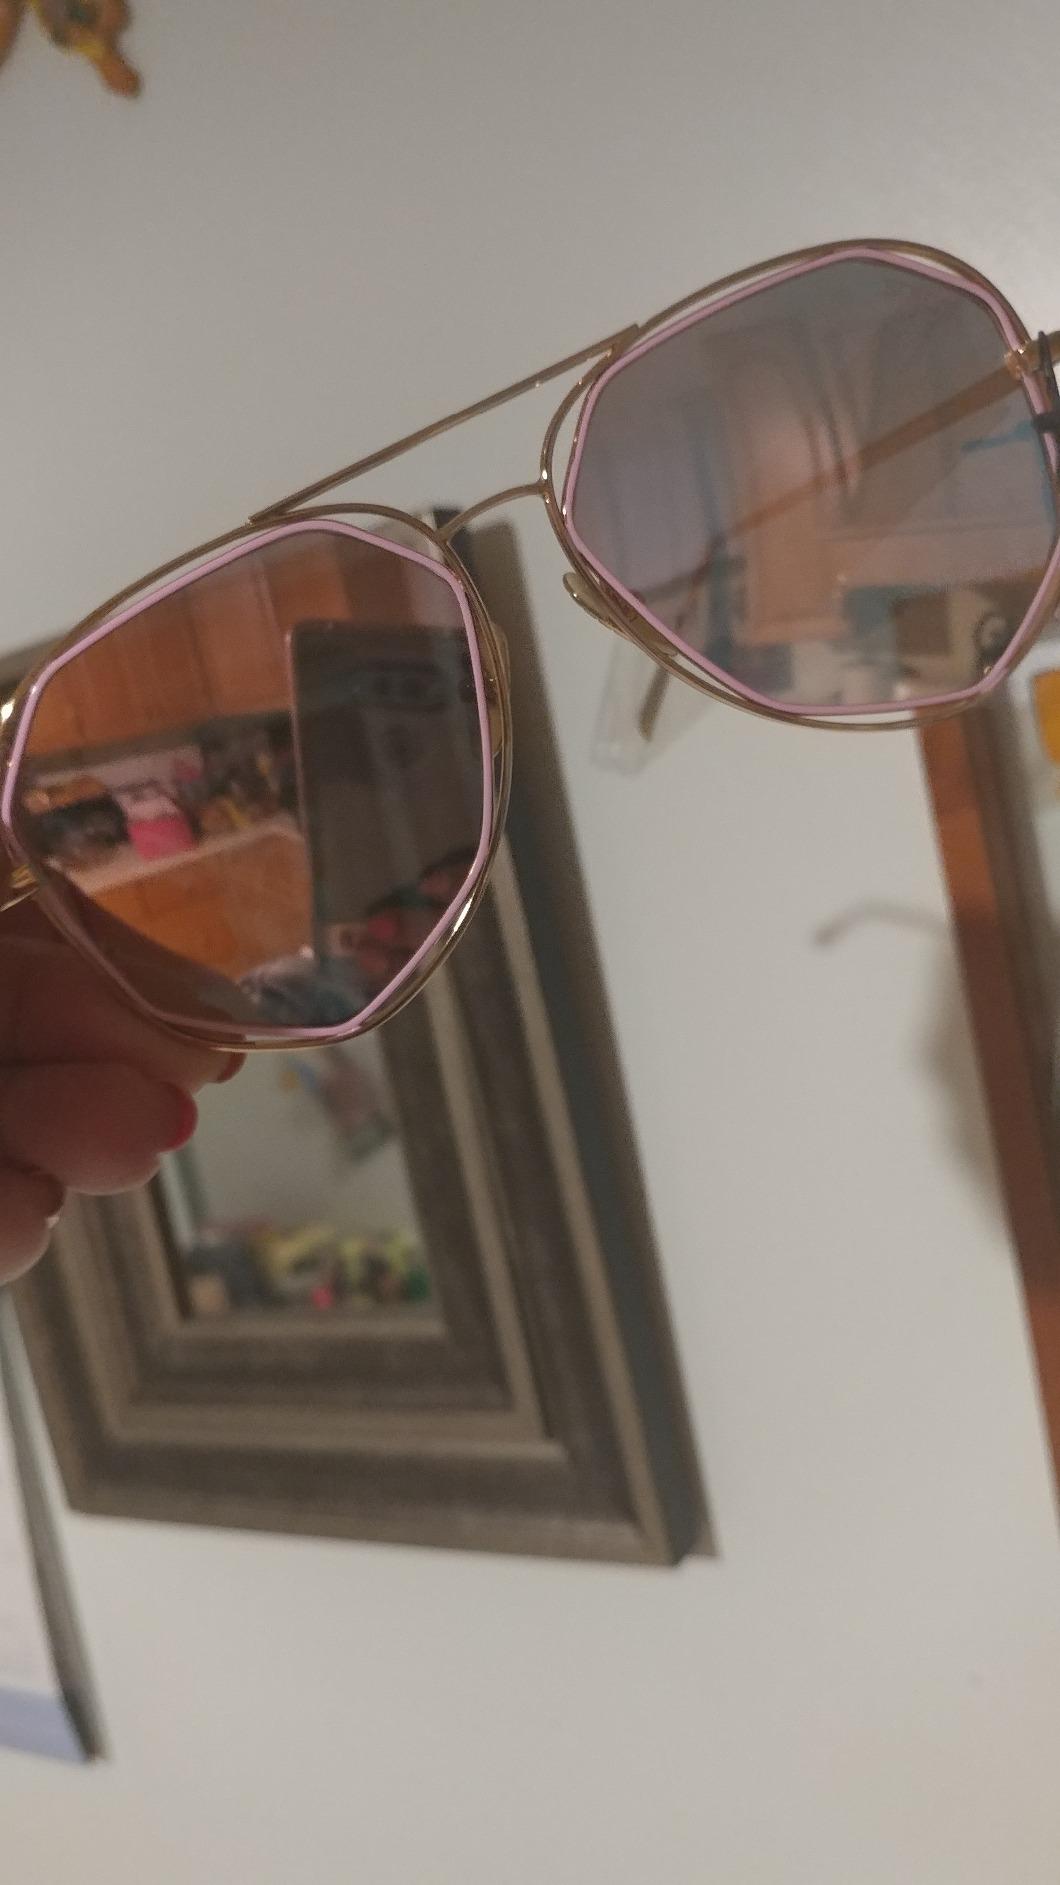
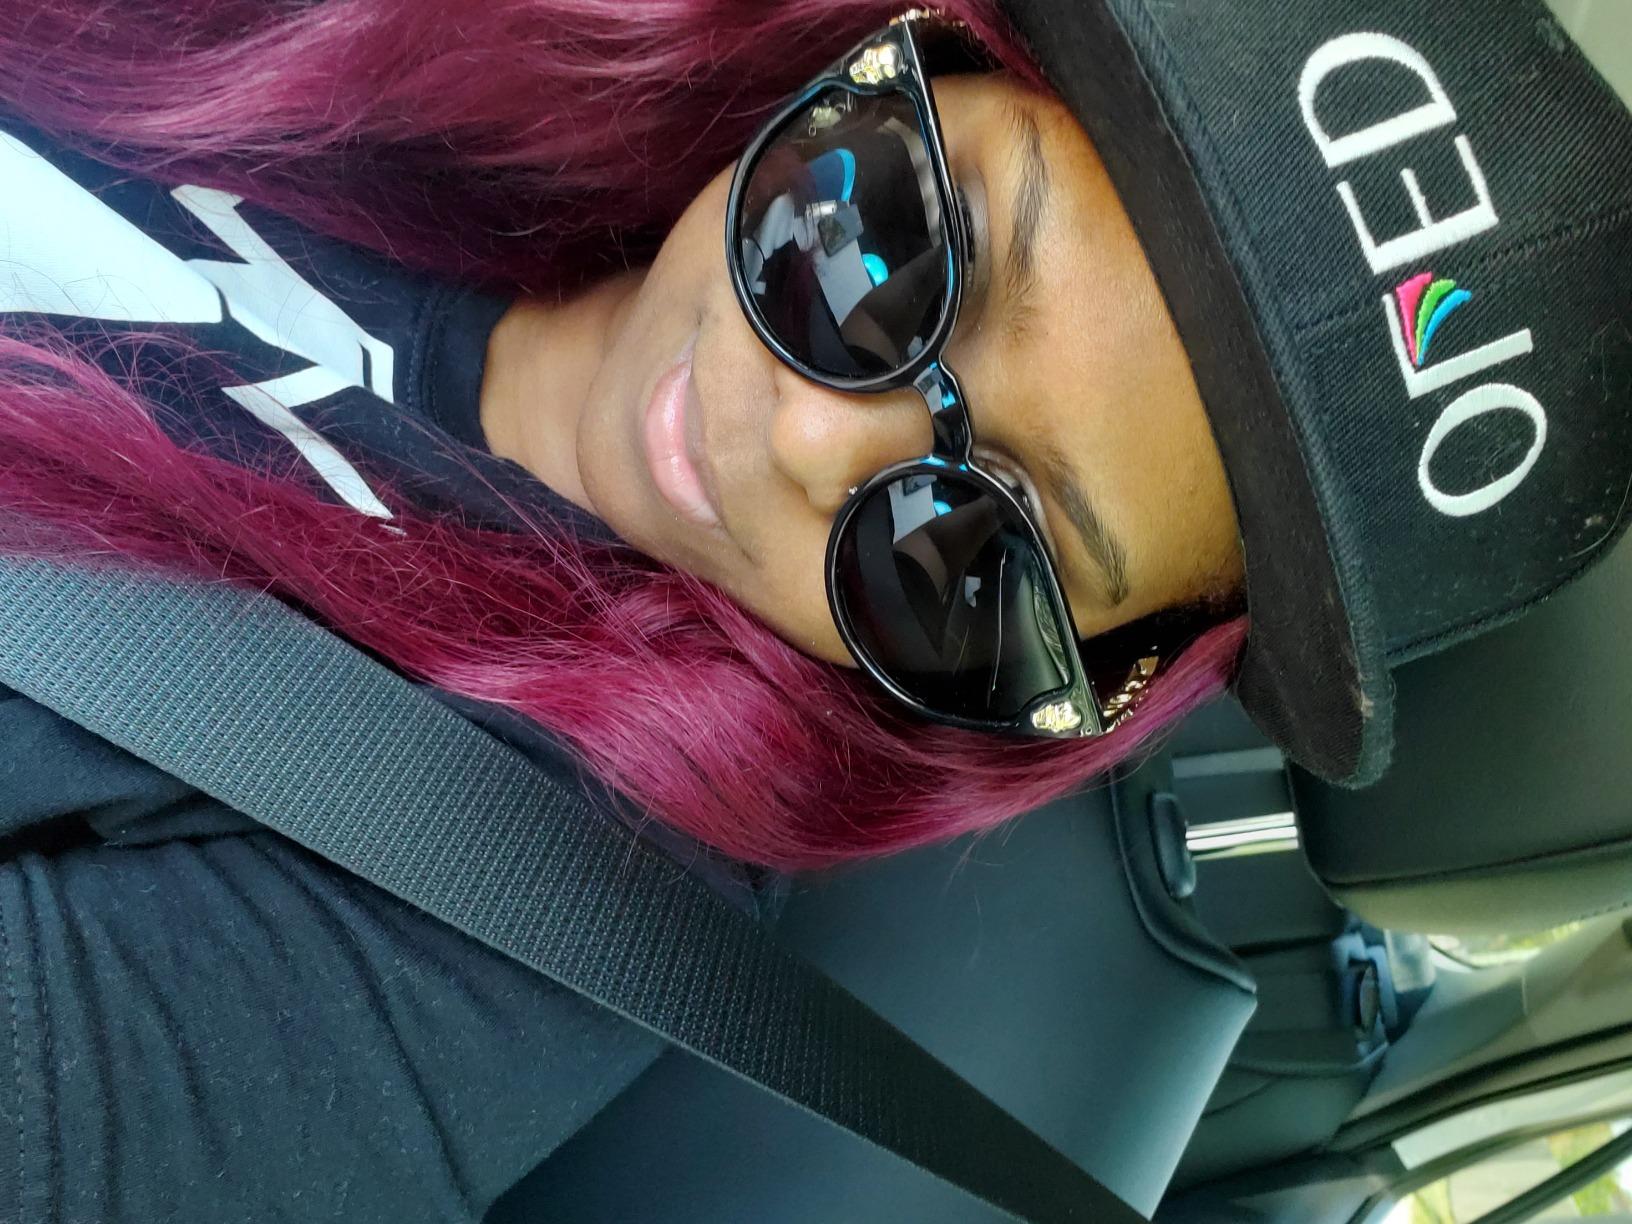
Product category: accessories_sunglasses
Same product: no